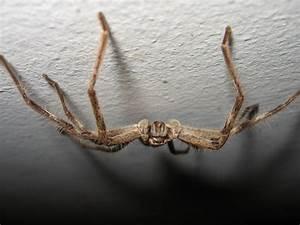
spider